William Maurice, Prince of Nassau-Siegen

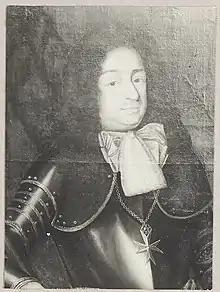
Fürst William Maurice of Nassau-Siegen. Anonymous portrait, ca. 1690. Siegerlandmuseum, Siegen.

Prince William Maurice of Nassau-Siegen (18/28 January 1649 – 23 January 1691), , official titles: "Fürst zu Nassau, Graf zu Katzenelnbogen, Vianden, Diez, Limburg und Bronkhorst, Herr zu Beilstein, Stirum, Wisch, Borculo, Lichtenvoorde und Wildenborch, Erbbannerherr des Herzogtums Geldern und der Grafschaft Zutphen", was a count from the House of Nassau-Siegen, a cadet branch of the Ottonian Line of the House of Nassau. He served as an officer in the Dutch States Army. In 1664, he was elevated to the rank and title of prince. In 1679, he became Fürst of Nassau-Siegen, a part of the County of Nassau.